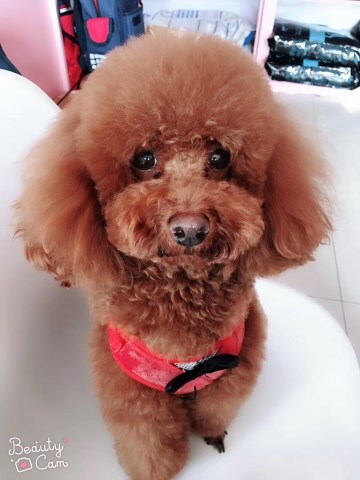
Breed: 7449-n000128-teddy